Exclusive economic zone

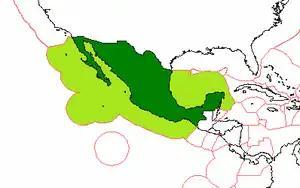
Exclusive economic zone of Mexico

Italy has an EEZ of . The country claims an EEZ of 200 nautical miles from its shores, and its three coastlines are the Tyrrhenian Sea to the west, the Ionian Sea to the south and the Adriatic Sea to the east. Italy's EEZ is limited by maritime boundaries with neighboring countries to the northwest, east and southeast.